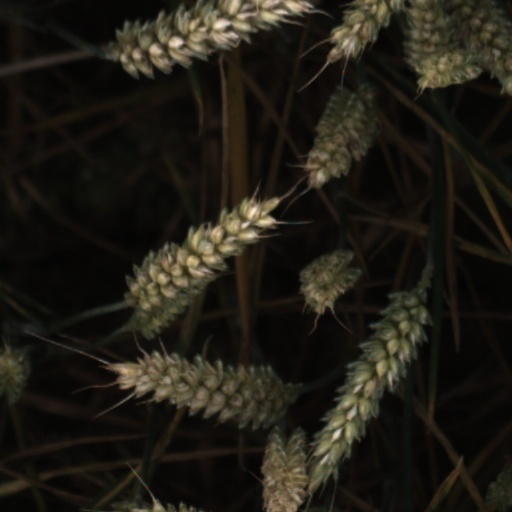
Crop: wheat